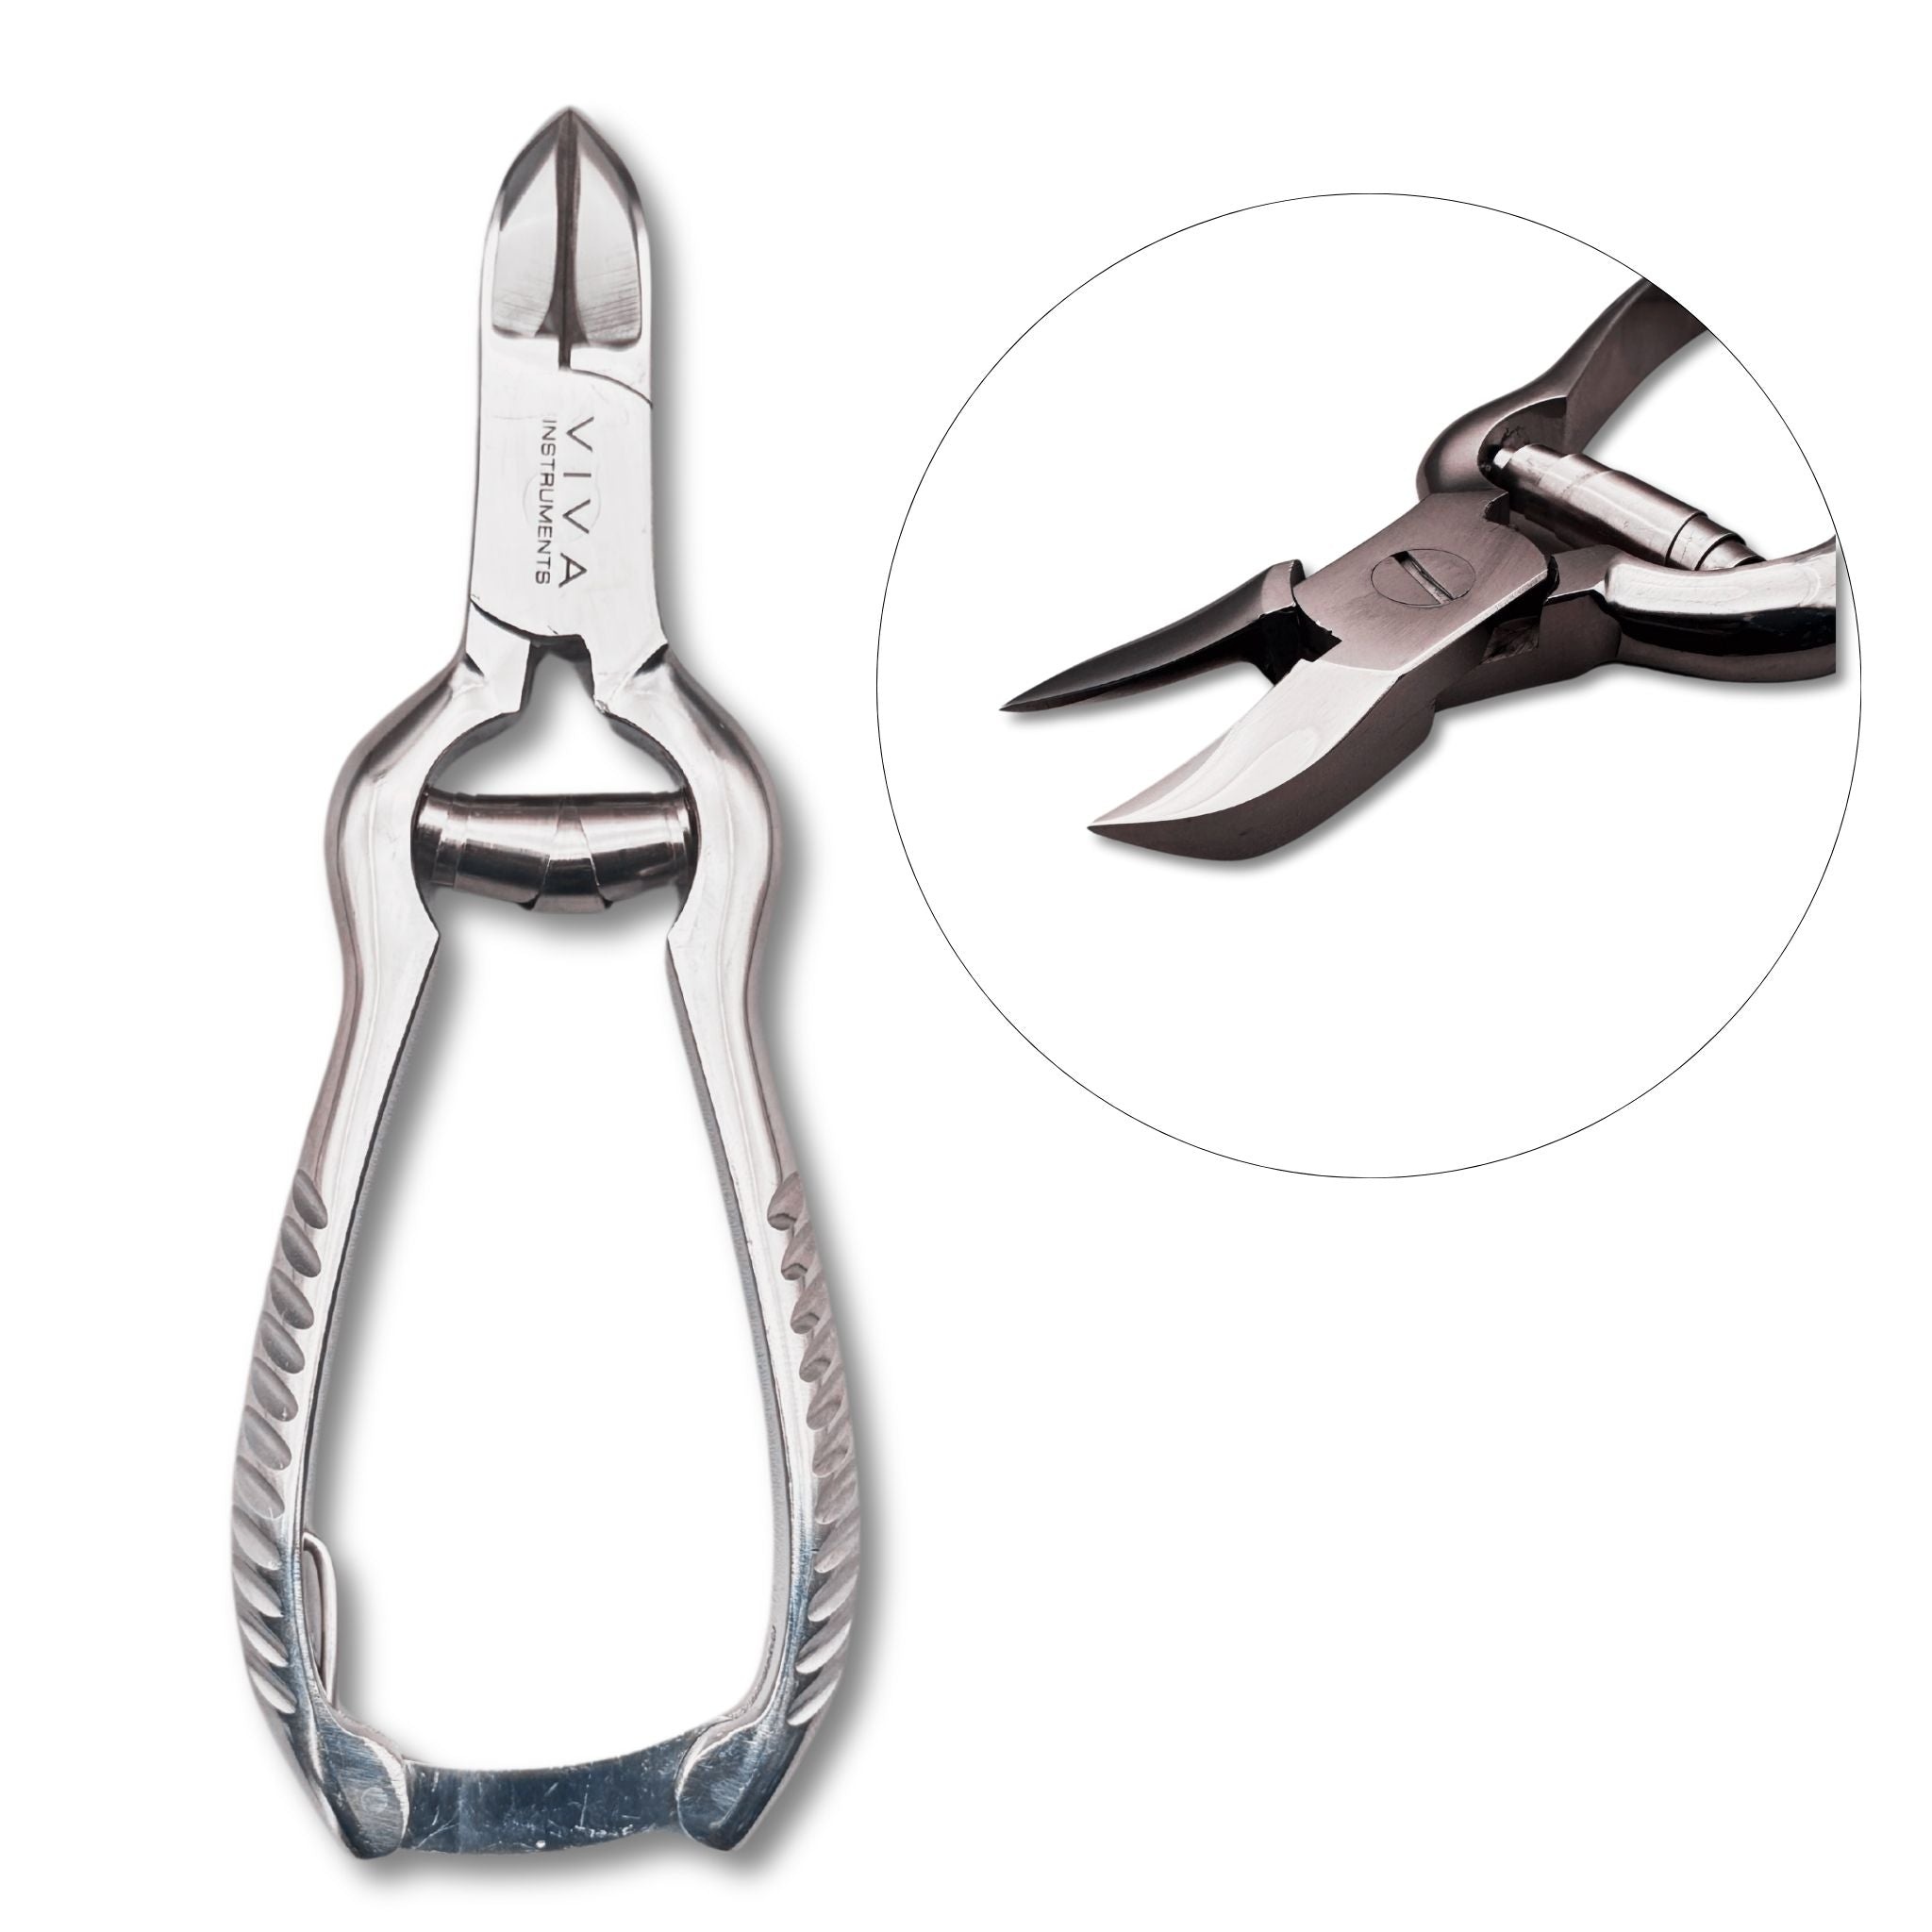
Toenail Nipper Clipper Concave Blade 14cm
Toenail Clippers For Thick Nails Chiropody Podiatry Instruments Nail Nipper concave blade barrel spring with safety lock our top-selling podiatry pedicure clipper designed for professional and patient use 14cm length. Viva's Toenail Nipper Clipper Concave Blade 14cm is the perfect tool for trimming your thick toenails. Its curved concave blades provide precise control, making it easy to trim your nails evenly and safely. Enjoy clean and neat toenails with this premium quality product. At Viva Instruments we manufacture and supply the highest quality nail nipper’s podiatry & pedicure tools & kits. This heavy-duty nipper is designed to cut and remove tough toenails. Nail nippers are widely used by podiatrists’ chiropodists & pedicurists. At Viva Instruments, we offer the best quality podiatry nippers at affordable prices. We use AISI 420 surgical-grade stainless steel for all our reusable medical instruments with a minimum HRC 50-54. The sharp-angled blades are perfectly designed to cut nails smoothly and easily. Product Features Size 14cm Box joint Anti-slip grip handles Double spring Concave blades - jaws Mirror Finish - Polished To High Quality Reusable & fully Autoclavable INOX German surgical stainless steel Safety lock to protect the blades & sharpness Smooth and easy to operate Corrosion & oil-free jaws Light-weighted Super sharp Brand - Viva Instruments Packaging - Plastic Pouch Intended Use/Discipline Podiatry Ingrown nail surgery Manicure and pedicure treatments Nail artist Tools Tough Toenail cutter To avoid complications and discomfort, it's crucial to follow the steps below when trimming thickened toenails: Soak your feet in warm water for 5 to 10 minutes to soften the nails. Once done, dry your feet and toenails thoroughly with a towel. Get a pair of VIVA’s nail nippers. These are lightweight and easy to grip and control, making them perfect for trimming thickened toenails. However, be cautious, as nail nippers can be very sharp. Commence cutting at the nail's corner and make gentle, straight snips across the entire toenail. Avoid rounding the edges, as this increases the likelihood of developing an ingrown toenail. Upon finishing trimming your toenails, utilize an emery board or nail file to smooth any sharp edges. This will help prevent cuts and reduce the risk of infections or ingrown toenails. Additionally, filing your nails helps prevent them from catching on your socks.
Brand: VIVA INSTRUMENTS UK LTD
Category: Health & Beauty > Personal Care > Cosmetics > Cosmetic Tools > Nail Tools > Nail Clippers